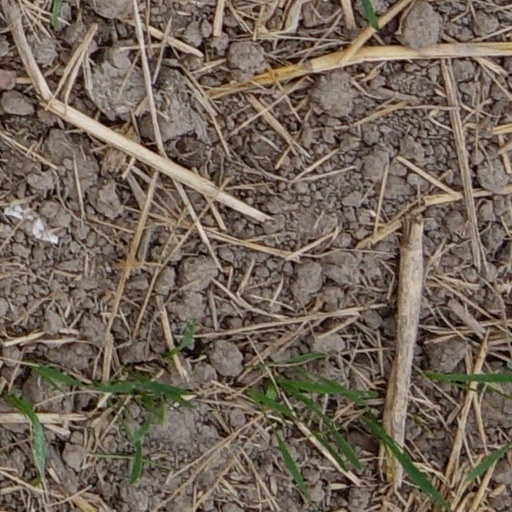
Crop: wheat